The Band's Visit

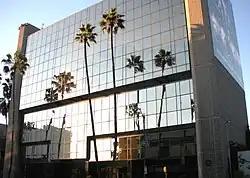
Academy of Motion Picture Arts and Sciences headquarters building

Under the rules of the Academy of Motion Picture Arts and Sciences, more than half the dialogue in a foreign film entry must be in the originating country's own language to qualify for the Academy Award for Best Foreign Language Film. However, "The Band's Visit", whose Egyptian and Israeli characters communicate mainly in broken English, didn't meet the requirement and was disqualified by the Oscar committee. Even so, Sony Pictures, the film's distributor, entered it in the general Oscar categories of best picture, director, screenplay, actor and actress – none of which came through for the film.